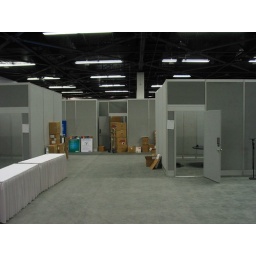
The door with the boxes in front of it leads to IT headquarters (see Bowling Alley)